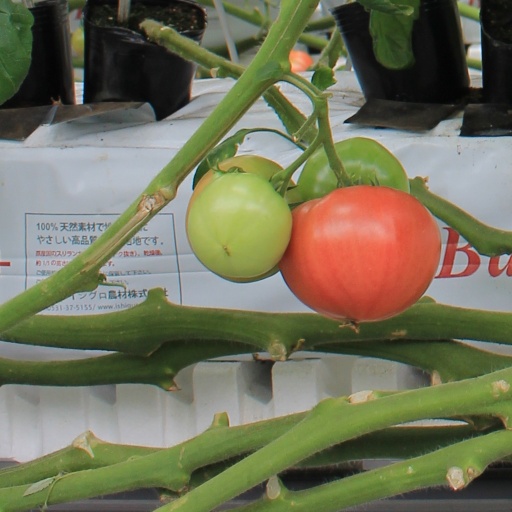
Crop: tomato